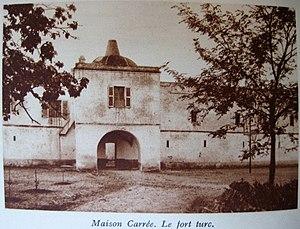
Bordj de Maison-Carrée, 1928
El-Harrach est une localité dans la banlieue d'Alger en Algérie. Simple lieu-dit sur la route d'Alger jusqu'au milieu du XIXᵉ siècle, cette localité devient la 12ᵉ ville d'Algérie au début des années 1950, avant d'être absorbée par la ville d'Alger à laquelle elle est rattachée administrativement en 1959 en tant qu'arrondissement. Le territoire historique d'El-Harrach est aujourd'hui partagé entre plusieurs communes de la wilaya d'Alger et certains de ses faubourgs constituent encore certains des quartiers les plus populaires et populeux de la capitale algérienne.